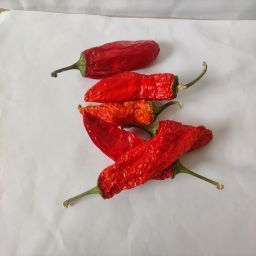
Crop: New Mexico Green Chile
Quality: Dried